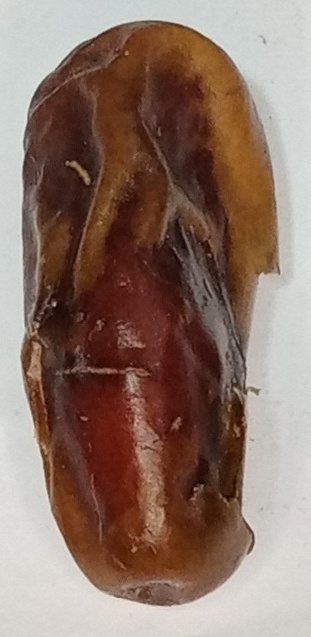
Variety: gajar
Size: medium
Grade: grade-3